Rufus J. Ivey House

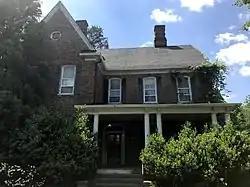

Rufus J. Ivey House is a historic home located near Raleigh, Wake County, North Carolina. It was built about 1872, and is a two-story, L-shaped, Italianate-style brick dwelling with a steeply pitched cross-gable roof. It features a one-story porch with a low hipped roof.